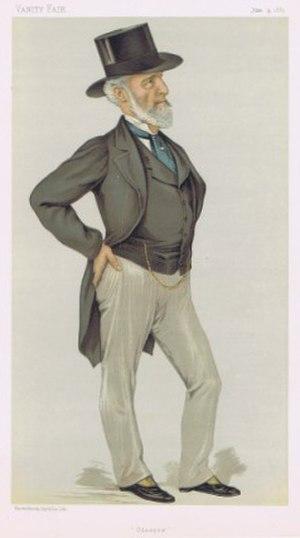
Sir Charles Clow Tennant, 1ᵉʳ baronnet, est un homme d'affaires et homme politique écossais.